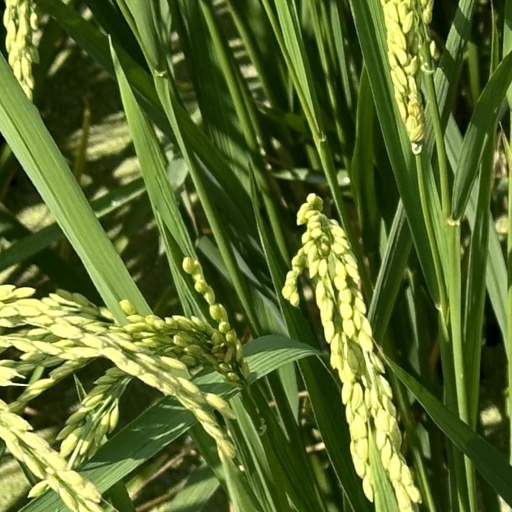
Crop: rice